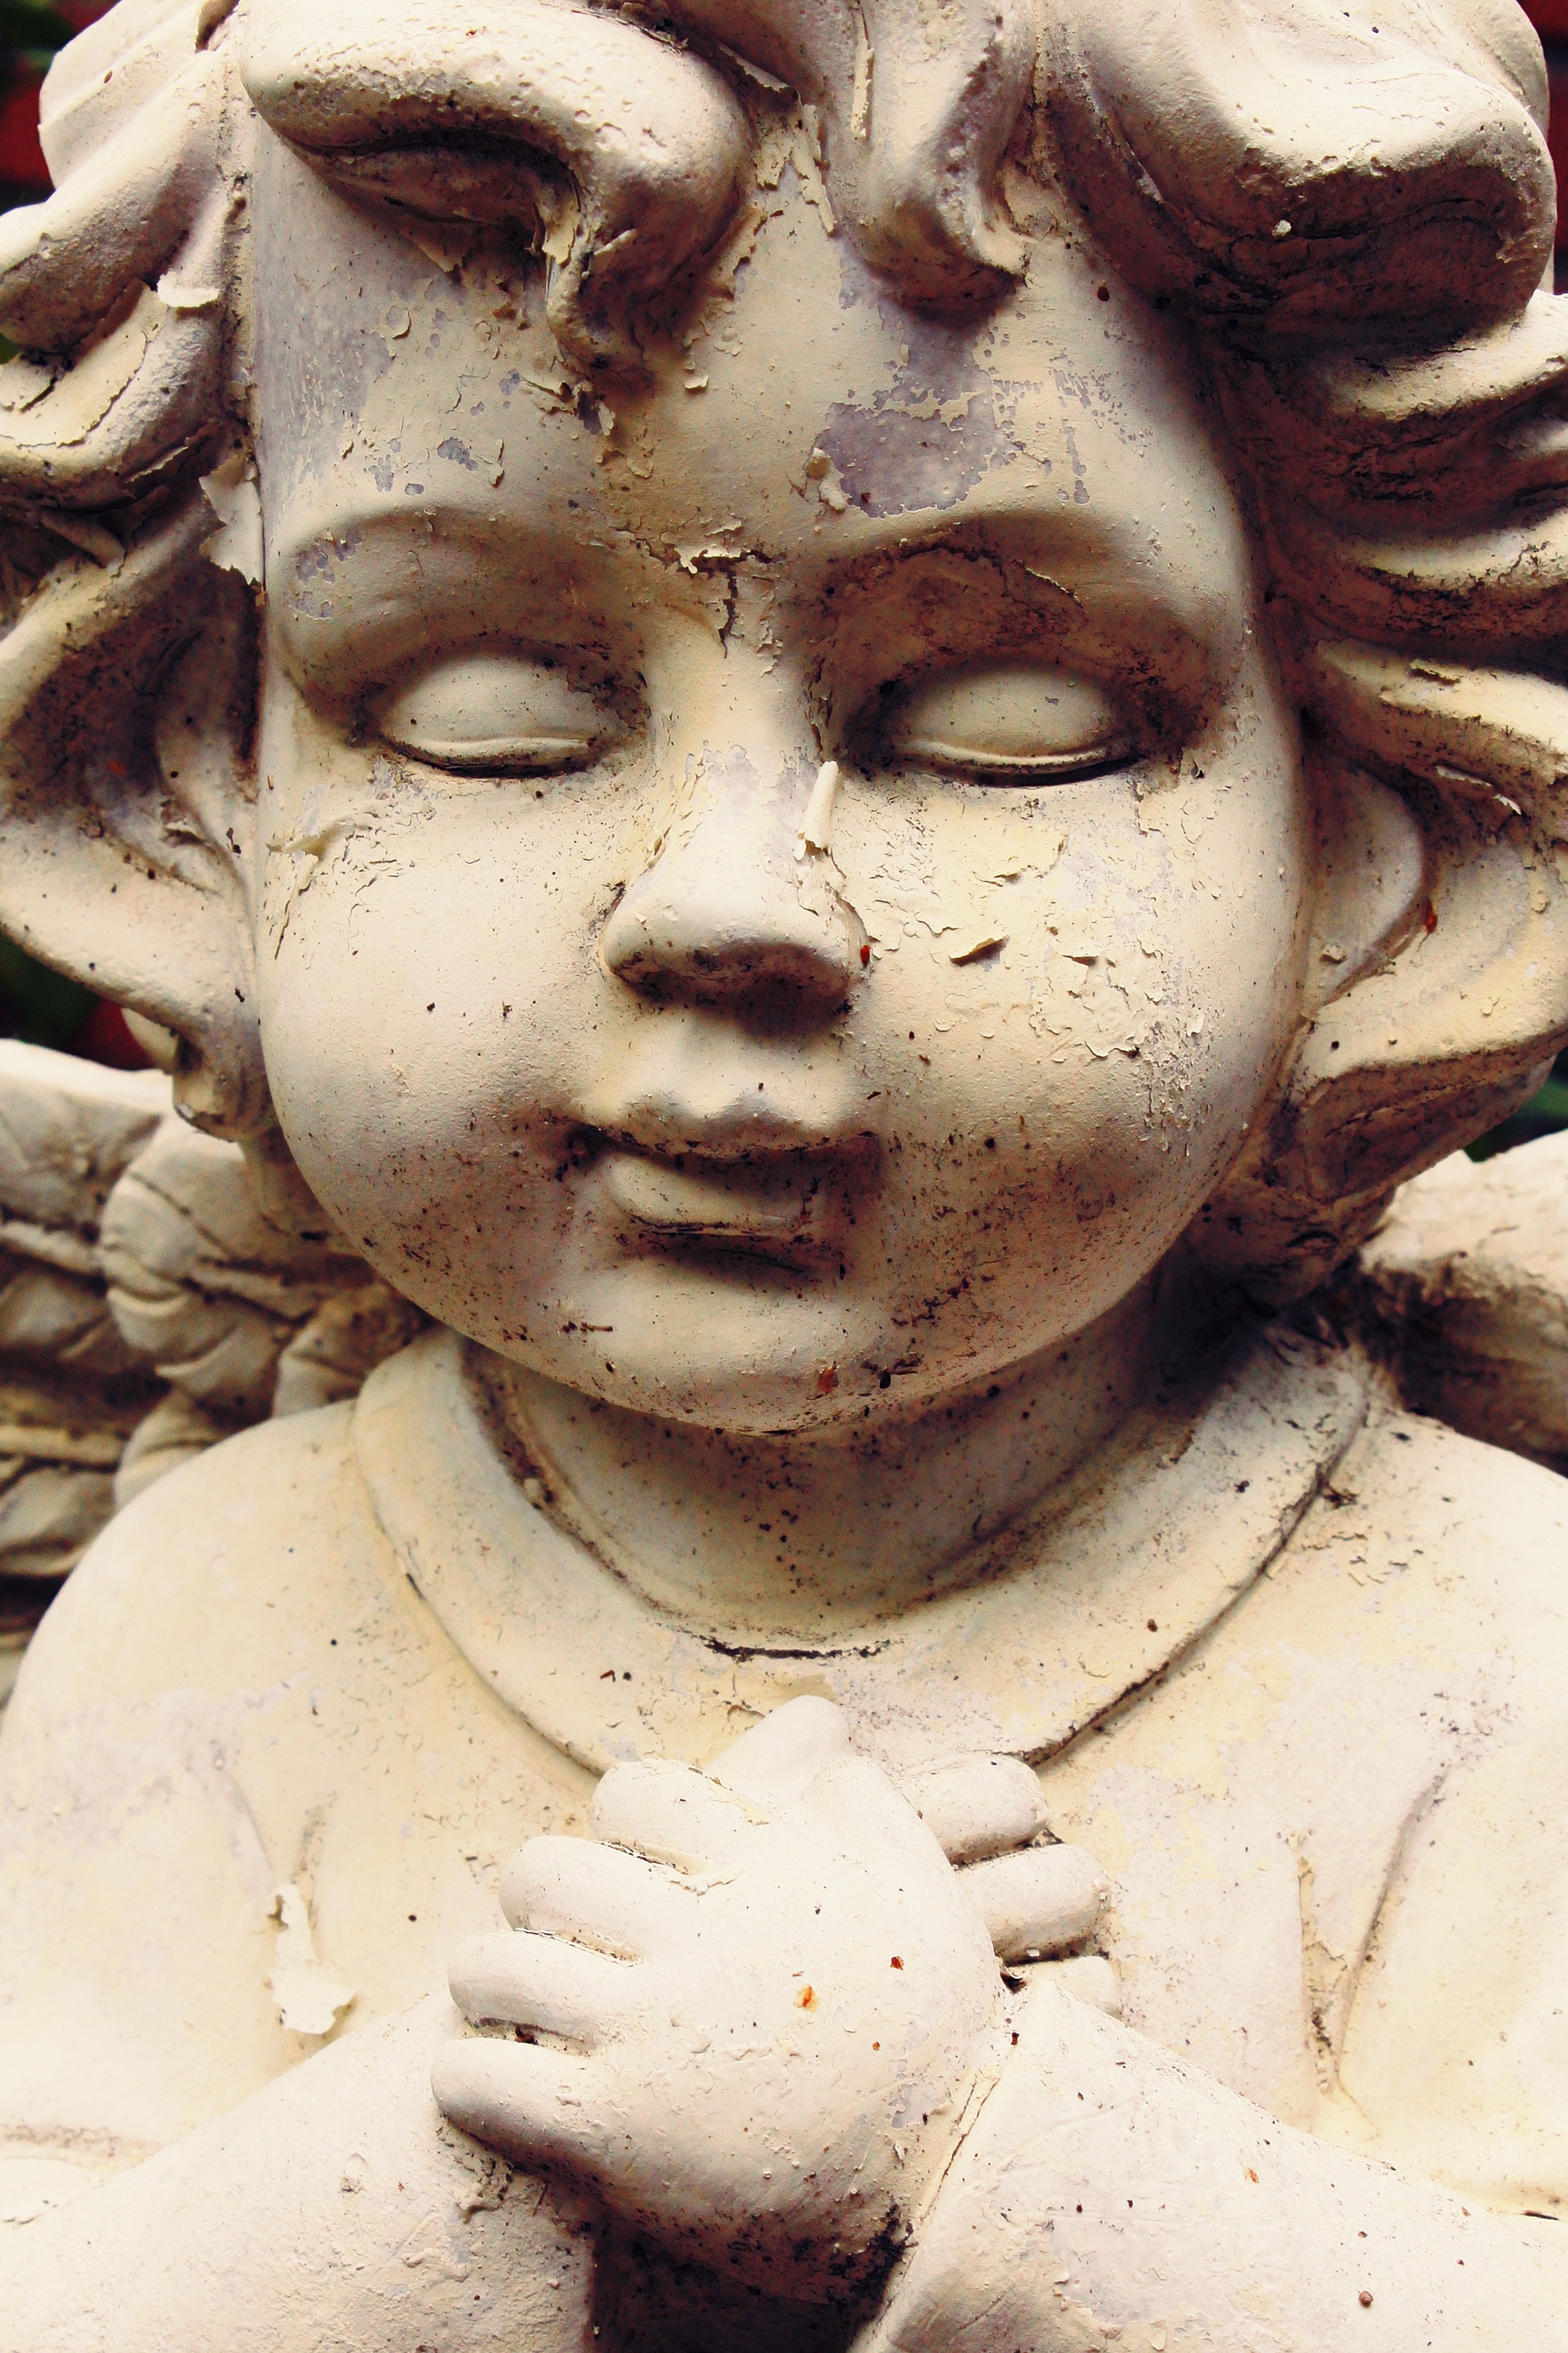
woman, old, cute, monument, statue, decoration, ceramic, clothing, fig, deco, weathered, close up, face, sculpture, angel, art, temple, faith, decorative, head, hope, image, carving, angel figure, mythology, gartendeko, guardian angel, ancient history